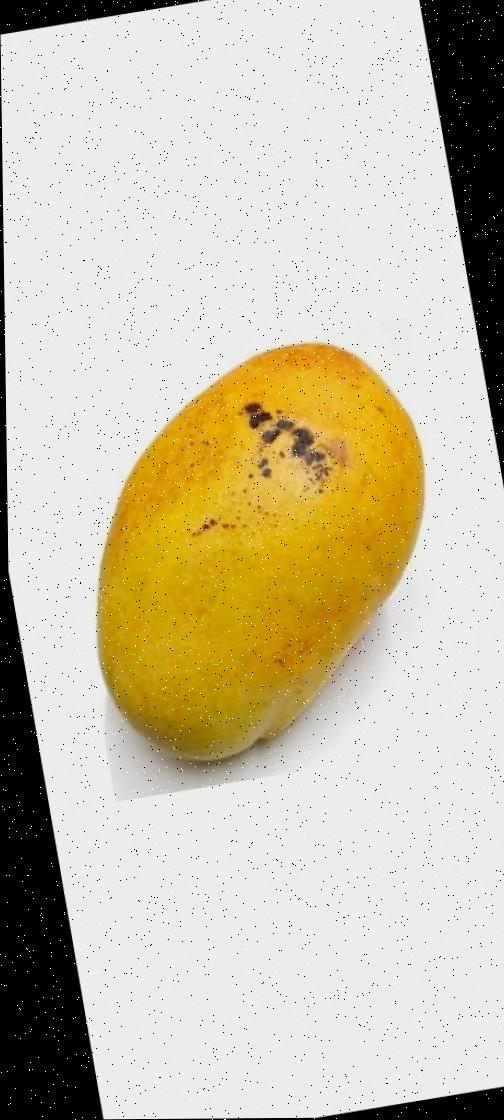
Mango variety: Bari-11